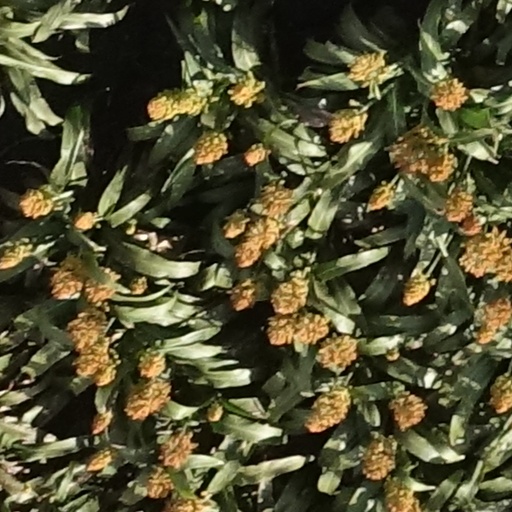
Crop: sorghum